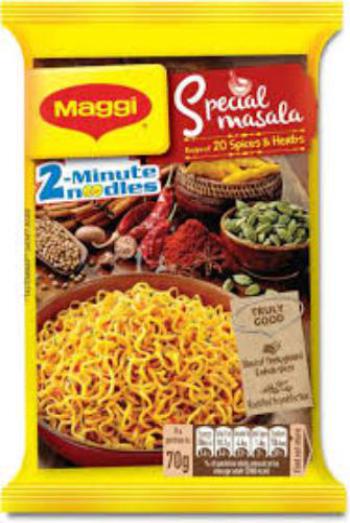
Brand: maggi noodles
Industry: Food